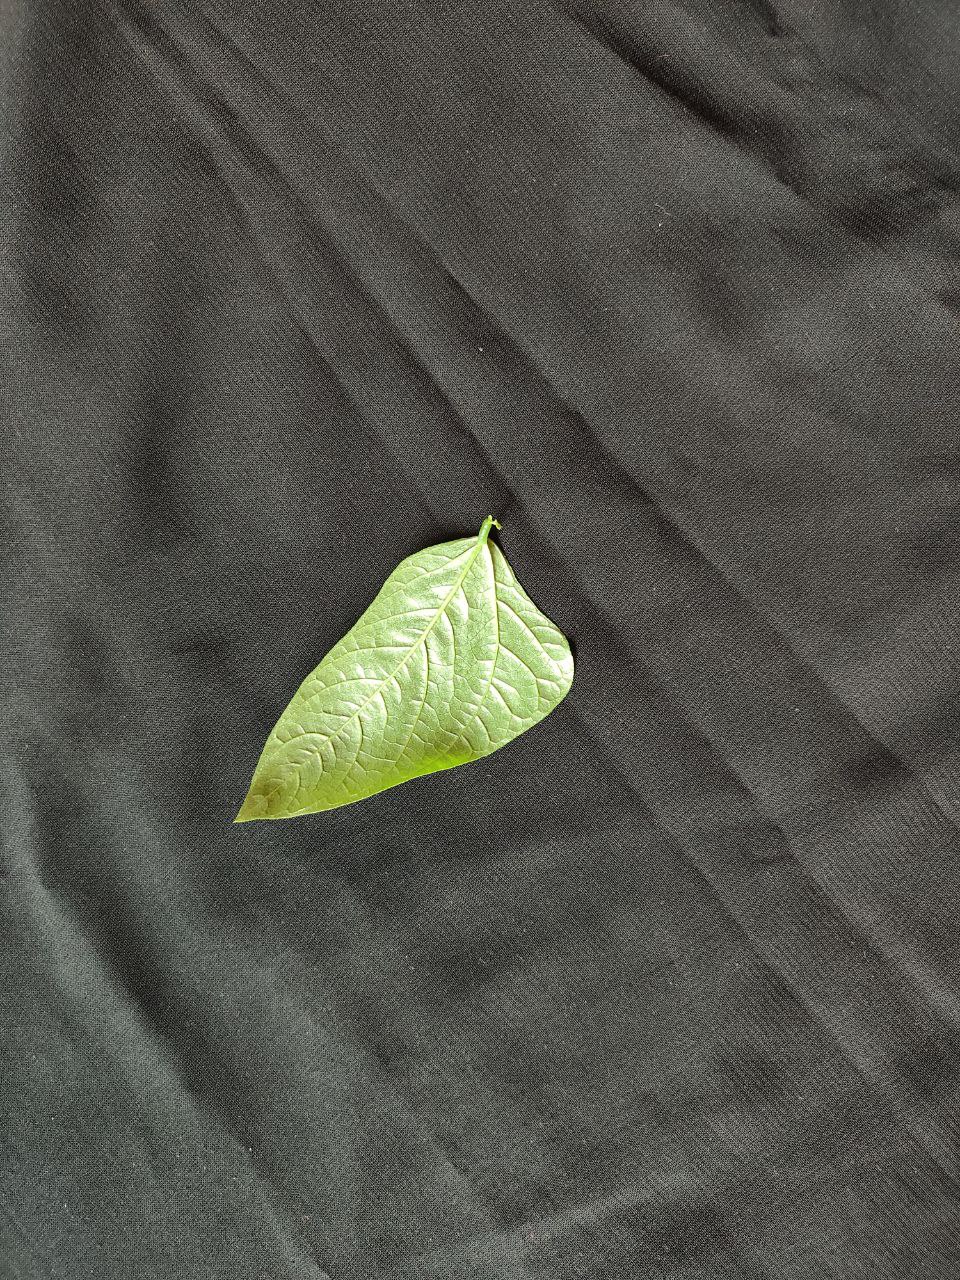
Crop: cowpea
Leaf condition: Fresh Leaf